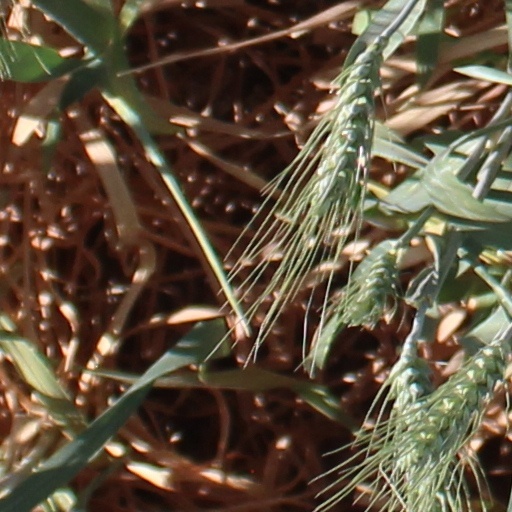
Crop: wheat